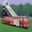
Label: truck